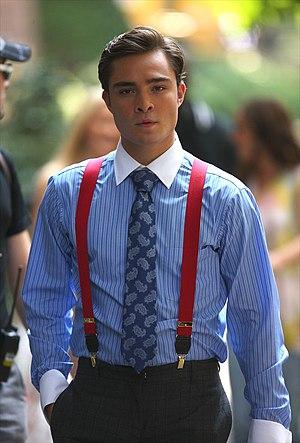
Charles Bartholomew Bass, dit Chuck, est un personnage de fiction de la série littéraire Gossip Girl et de la série télévisée du même nom. Il est interprété à l'écran par Ed Westwick.